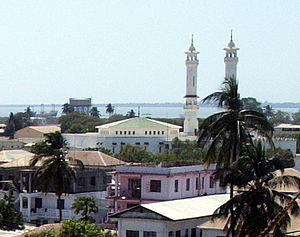
Banjul
Banjul er hovedstad i den vestafrikanske stat Gambia. Indbyggertallet for selve byen er kun 34.828, men inklusiv forstæder bor der 523.589. Byen ligger på St Mary's Island hvor Gambiafloden løber ud i Atlanterhavet. Banjul er grundlagt af Storbritannien i 1816, som en handelsby. Byen hed dengang Bathurst efter Henry Bathurst, men blev ændret til Banjul i 1973.